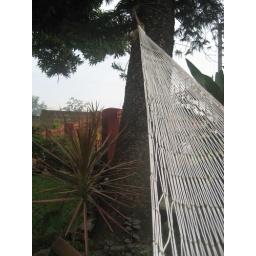
Our 30-foot pine tree and my fave hammock in our backyard